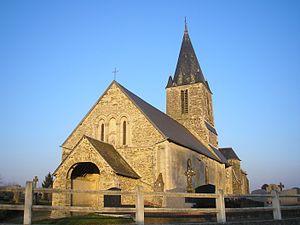
Litteau (Normandie, France). L'église Notre-Dame.
Litteau est une commune française, située dans le département du Calvados en région Normandie, peuplée de 293 habitants.